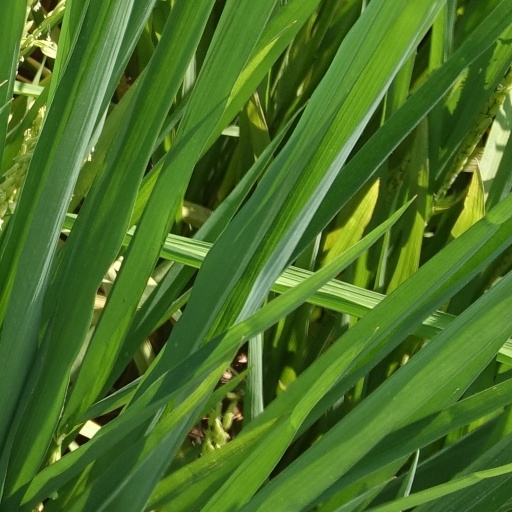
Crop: rice